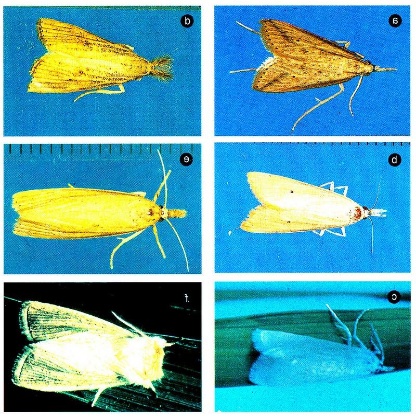
Nhãn: Sâu đục thân (Rice yellow stem borer)